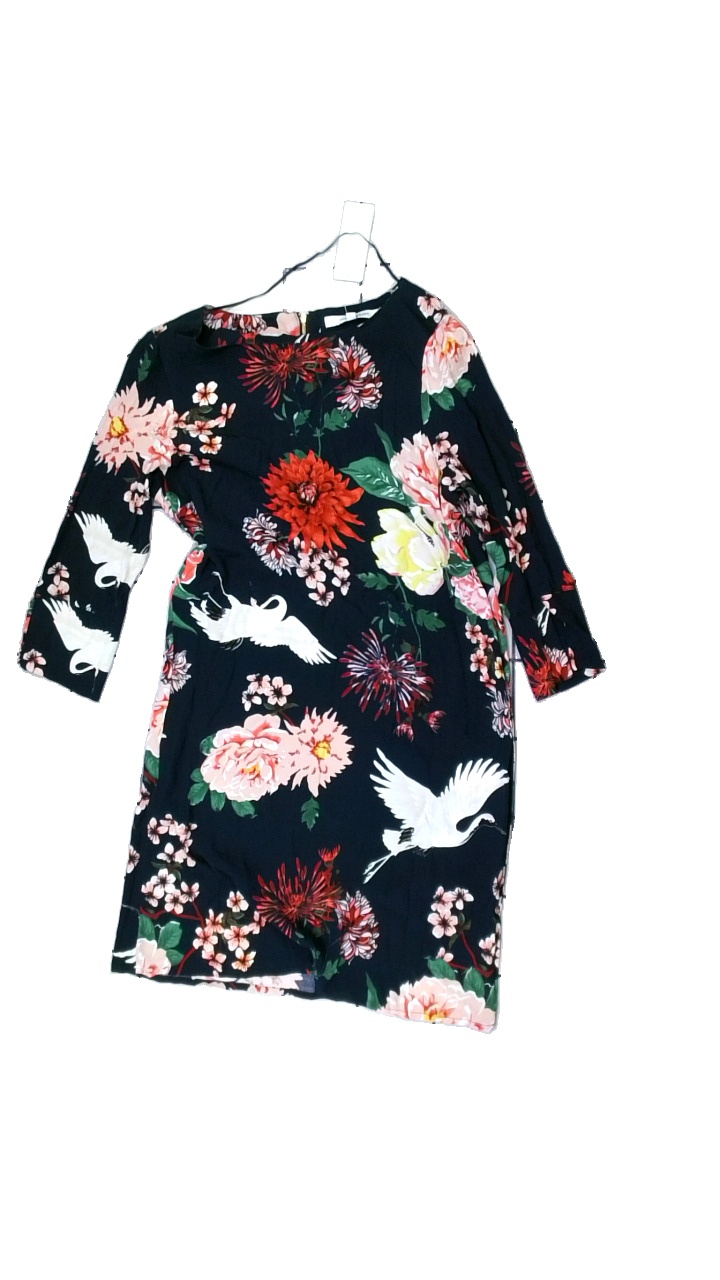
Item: Blouse (Ladies)
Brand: Kappahl
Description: blouse with floralprint
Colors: Blue, Red, Pink, Multicolor
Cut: Regular, C-collar
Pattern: Floral print
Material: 100% Viscose
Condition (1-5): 5
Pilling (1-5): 5
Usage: Reuse
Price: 50-100